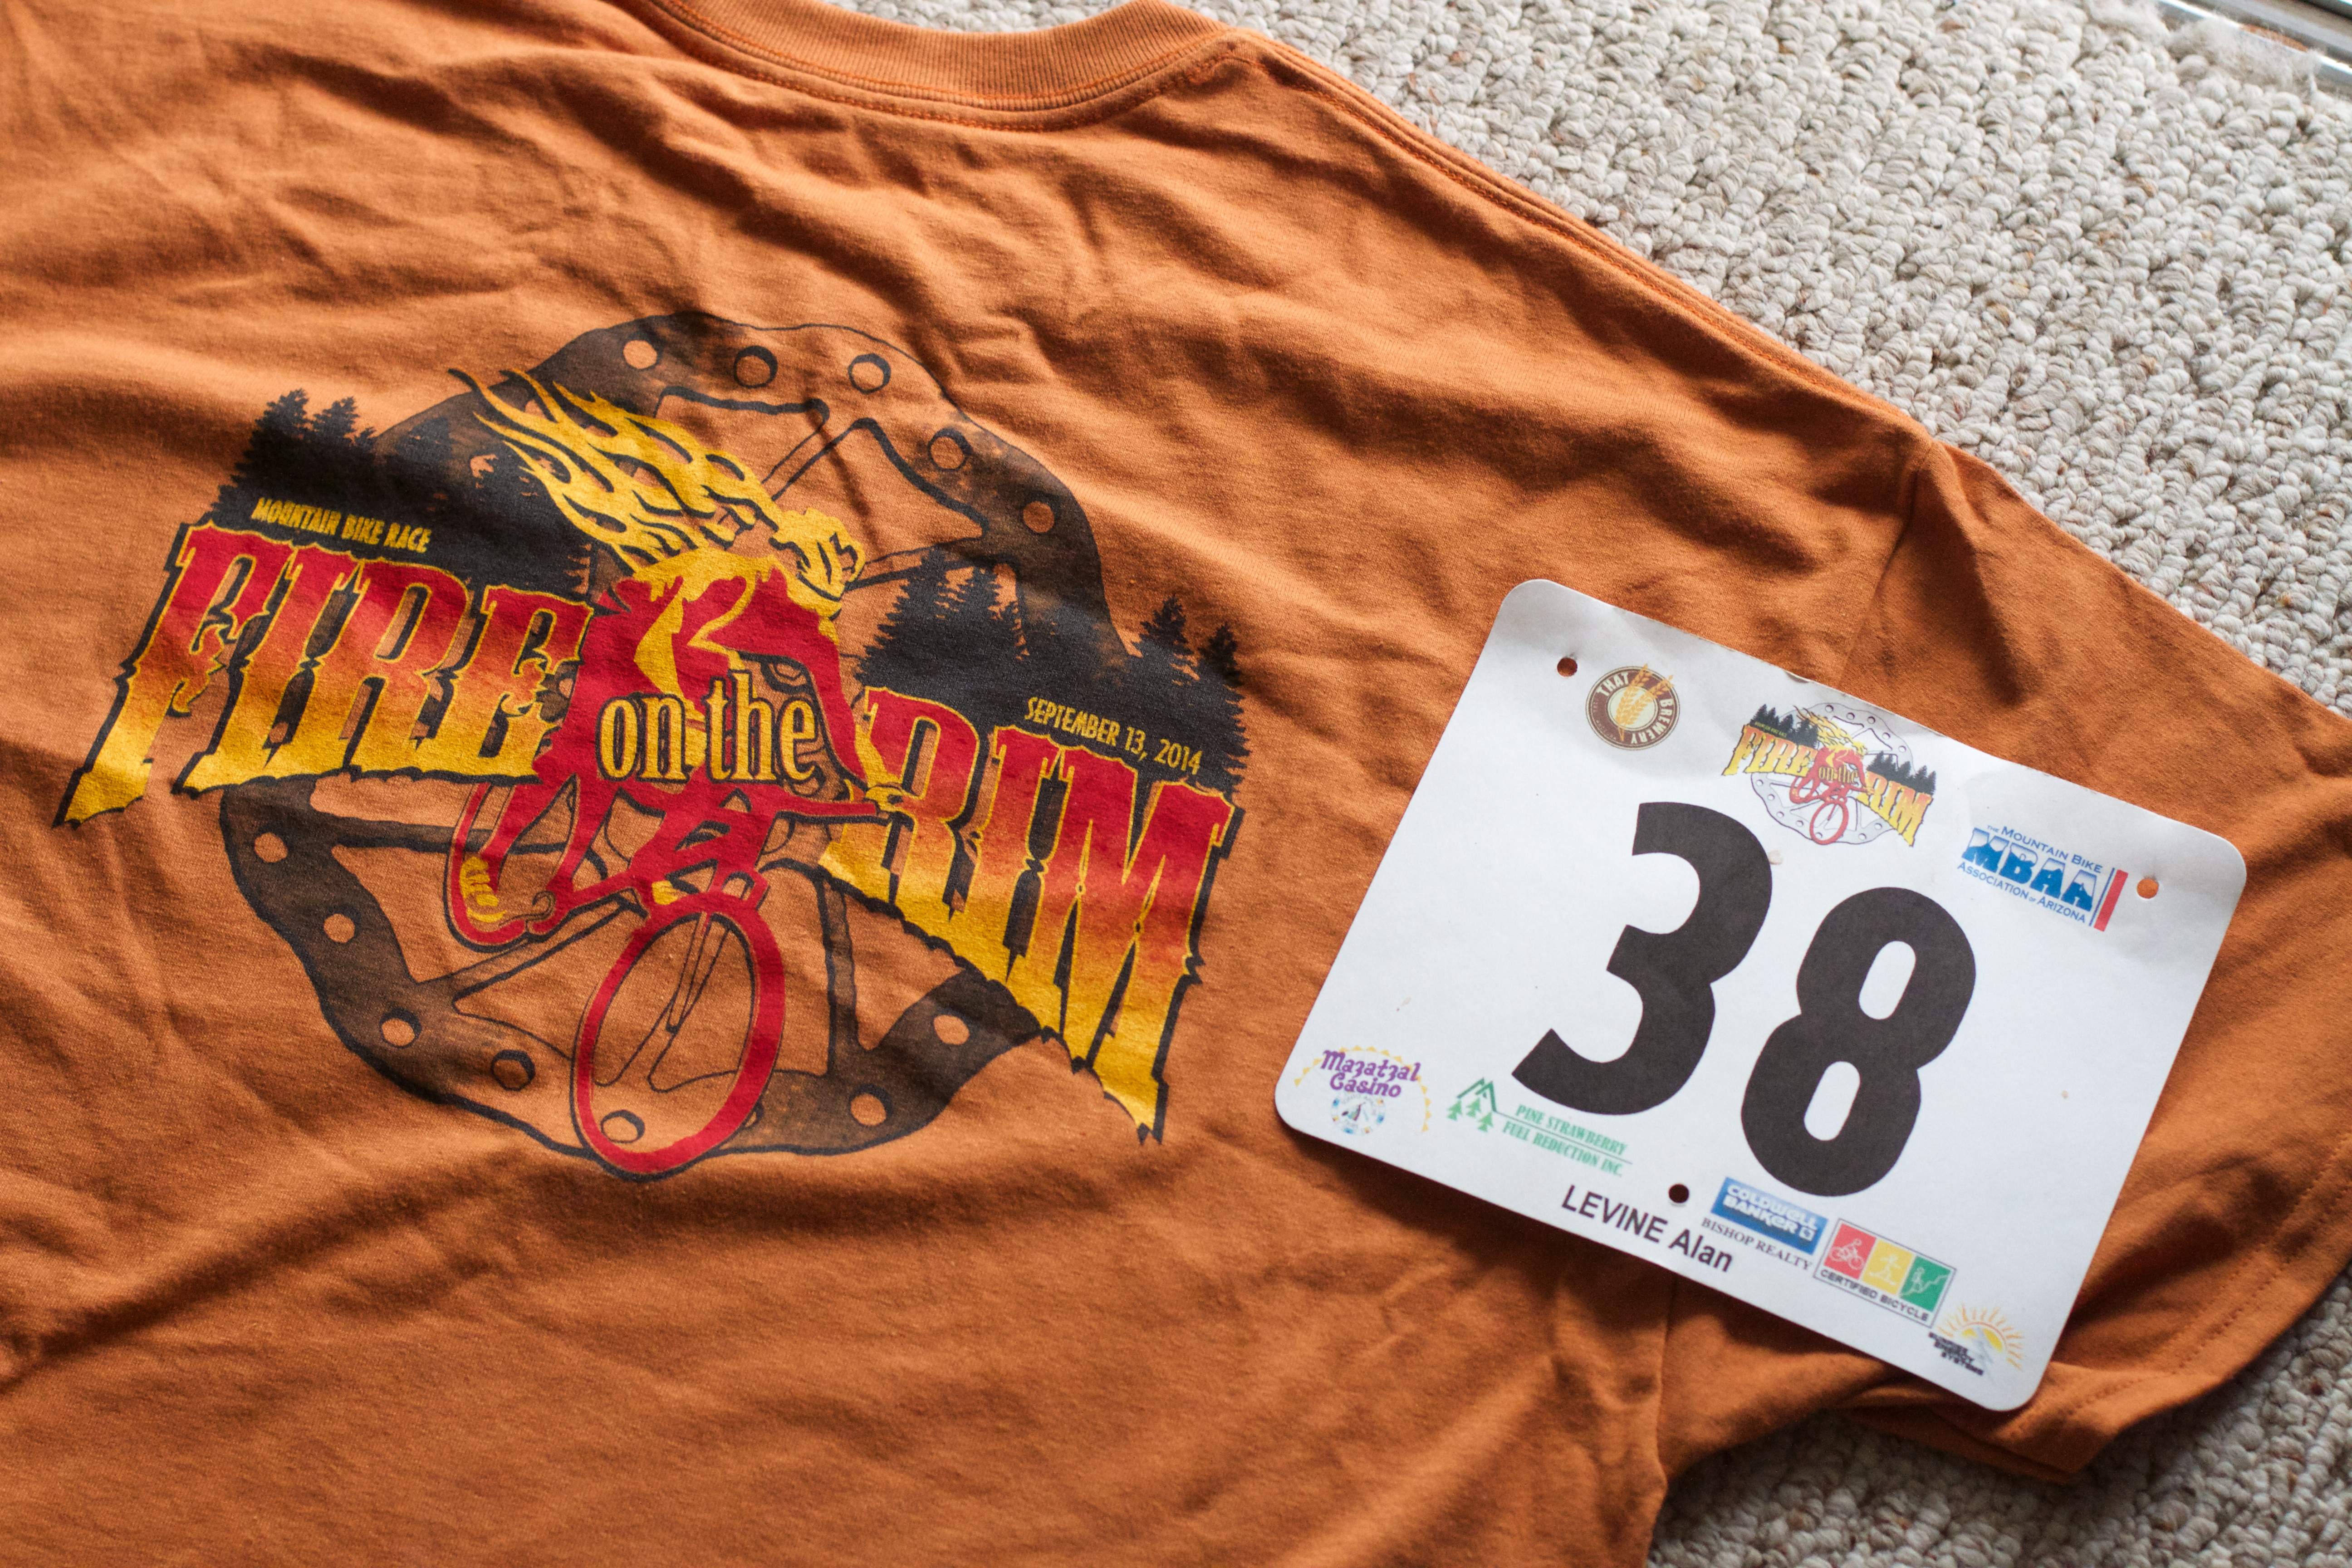
food, art